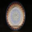
Label: plate